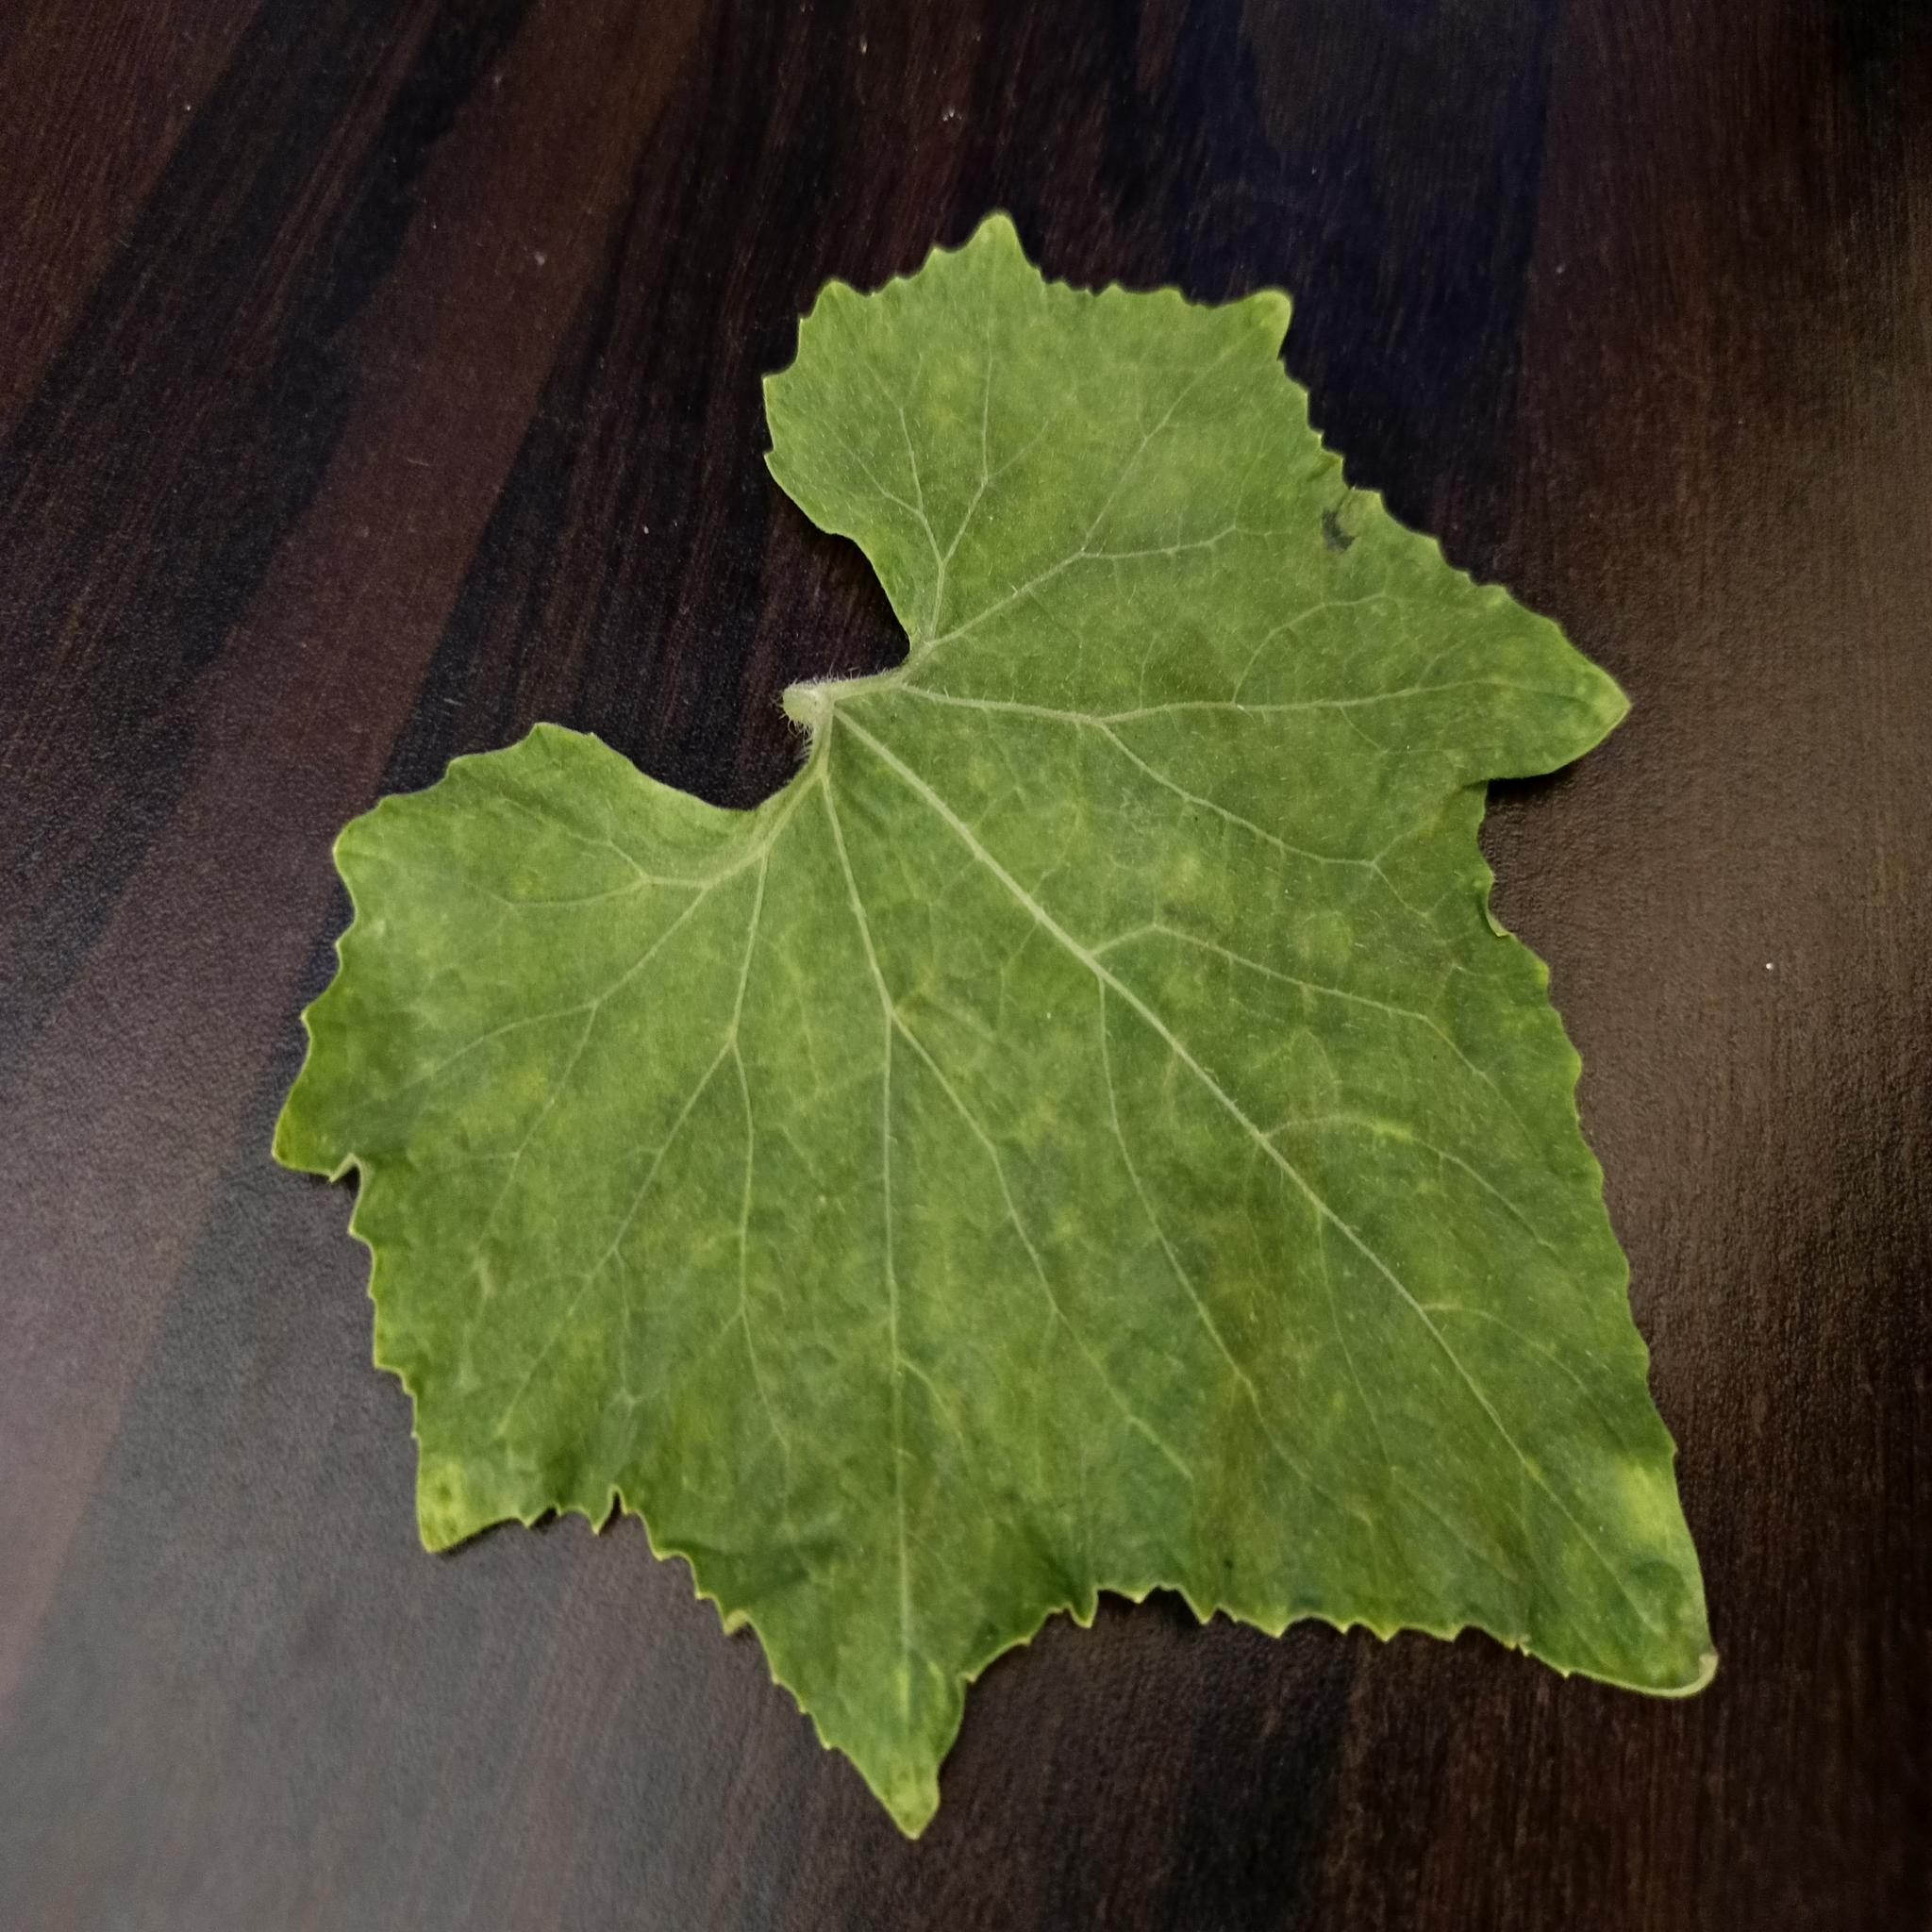
Label: Healthy